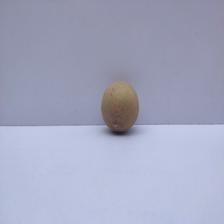
Size: Small